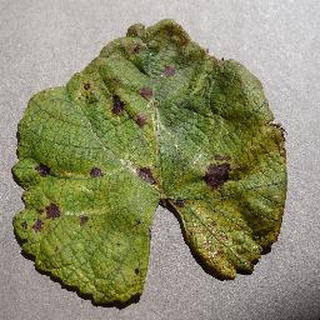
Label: grape_leaf_blight